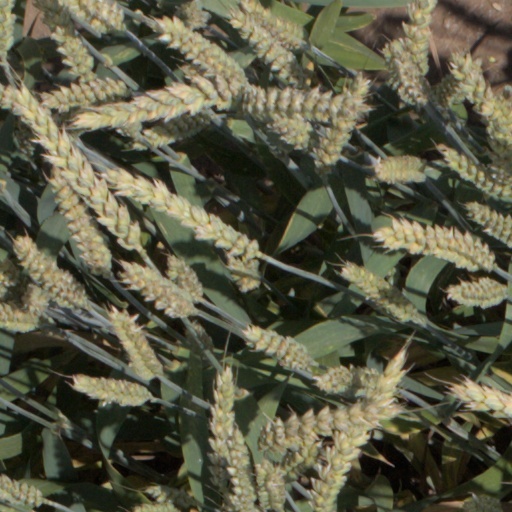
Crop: wheat